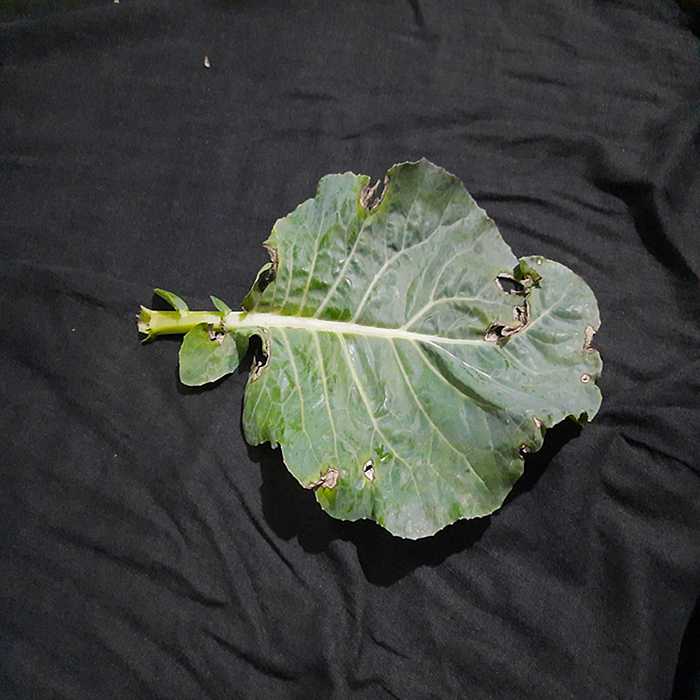
Plant: Cauliflower
Label: Downy mildew